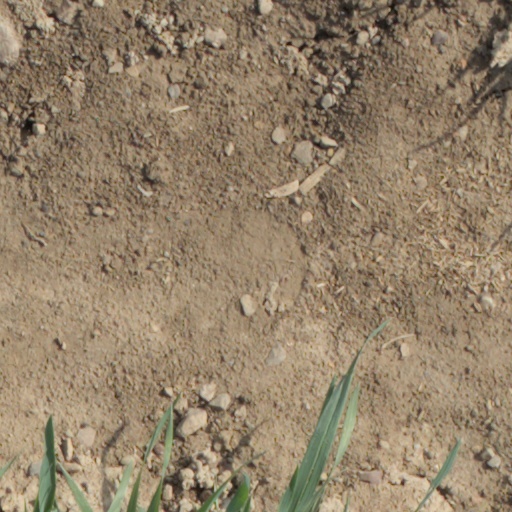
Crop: wheat